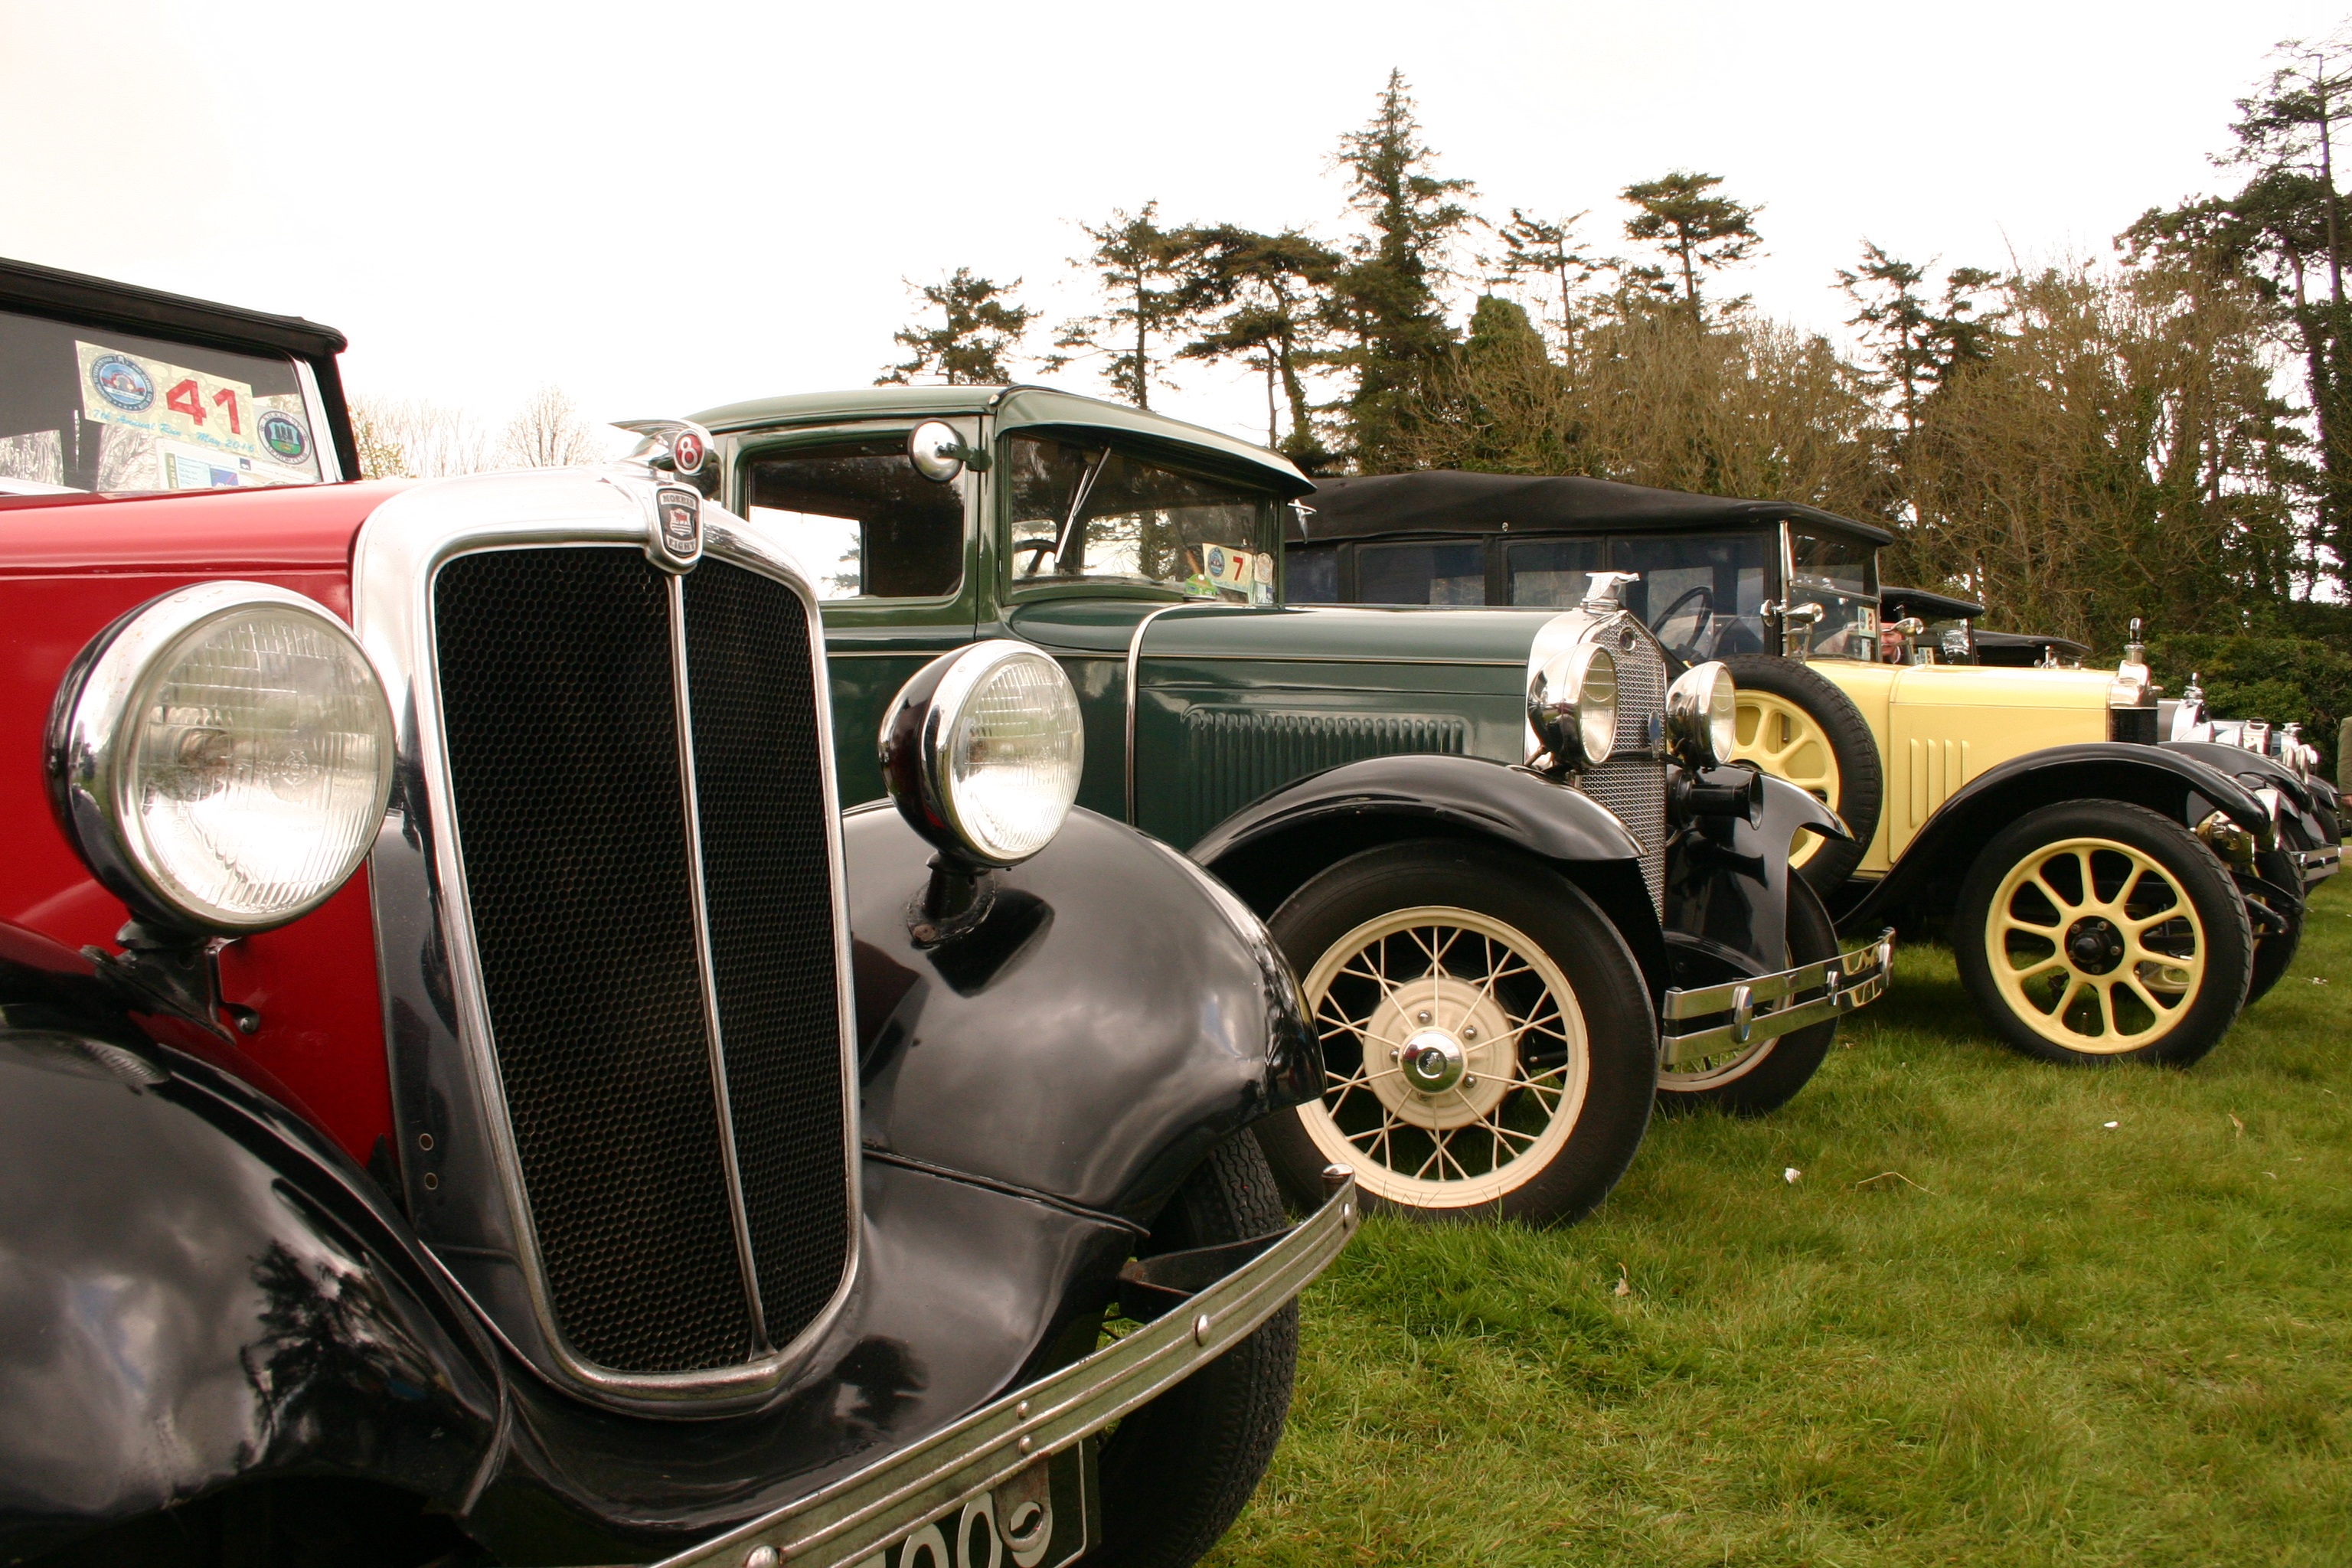
car, vintage, old, vehicle, motor vehicle, vintage car, ireland, classic, old cars, antique car, land vehicle, touring car, automobile make, luxury vehicle, rolls royce silver ghost